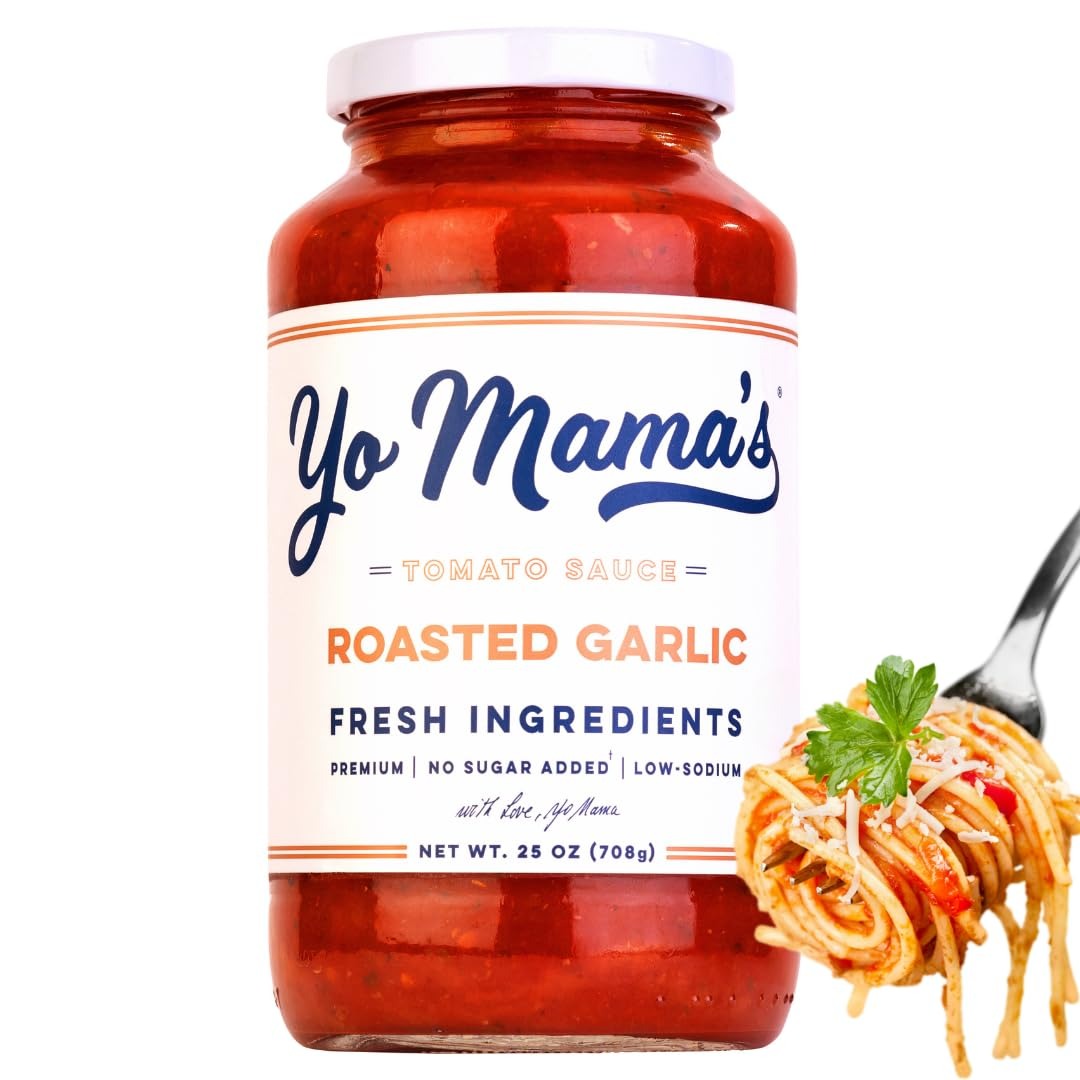
Item Name: Yo Mama's Foods Keto Roasted Garlic Pasta Sauce - Pack of (1) - No Sugar Added, Low Carb, Low Sodium, Vegan+Gluten Free, Paleo Friendly, and Made with Fresh Non-GMO Tomatoes!
Bullet Point 1: WELCOME TO THE FINEST GLORIOUS ROASTED GARLIC SAUCE EXPERIENCE ON EARTH. Handcrafted and slow-simmered with Fresh Tomatoes, Roasted Garlic, Olive Oil, fresh hand-cut basil, and onions. This all-natural recipe is thoughtfully designed to bring an authentic Old World culinary experience right into your kitchen. We believe in the power of real, fresh ingredients to create sauces that truly stand out.
Bullet Point 2: "ALL OF THE PLEASURE, NONE OF THE GUIL- Our gourmet natural pasta sauce is a favorite among those following various diets, including Keto, Paleo, Vegan, Whole 30, Low Glycemic, and Low Carb. With just two grams of natural sugar per serving, it's a healthy and indulgent choice. Unlike many competitors, our sauces are crafted from whole, natural ingredients, ensuring they are both slimming and healthy. You can enjoy them guilt-free while sticking to your dietary preferences.
Bullet Point 3: "ENJOY A TRULY VERSATILE SAUCE THAT FITS EVERY OCCASION- You can use our gourmet sauce in various ways – on your favorite pasta, cooked veggies, over chicken with fresh mozzarella, or even as a topping for your homemade gourmet pizza. It's a versatile sauce that can elevate any meal. Additionally, it makes for a fantastic gift for the foodie in your life, allowing them to enjoy the rich flavors of our premium sauce.
Bullet Point 4: "OTHER SAUCES ARE DESTROYING YOUR DIET! Unlike many other sauces that are loaded with sugar, sodium, and low-quality oils, our delicious gourmet sauce is a healthier choice. It's low in sodium, all-natural, preservative-free, and low in carbs. In fact, our Gourmet Sauce contains only a few carbs and is low in sodium per half-cup serving. This makes it a suitable option for those looking to maintain a balanced and healthy diet.
Bullet Point 5: &#9989 ADD TO CART NOW for a truly incredible, authentic culinary experience, and don’t forget to keep an eye out for Yo Mama’s Foods Caesar, Sesame, and Balsamic Dressings; as well as our mouth-watering Gourmet Pasta Sauces.
Value: 1.0
Unit: Count

Price: 11.79